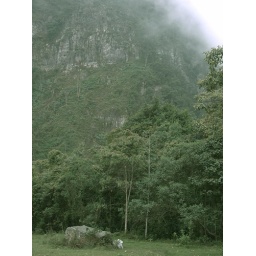
Steep cliffs in the cloud forest